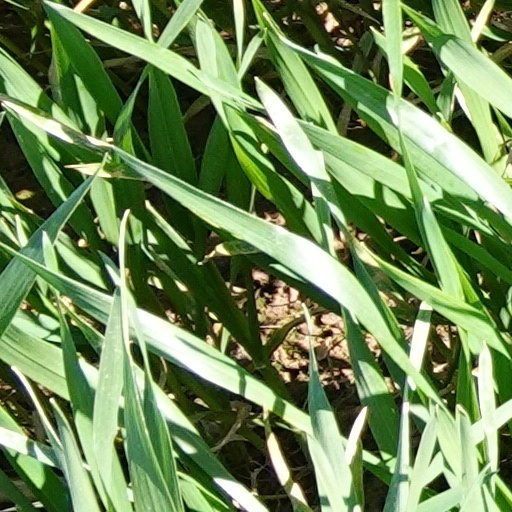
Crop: wheat